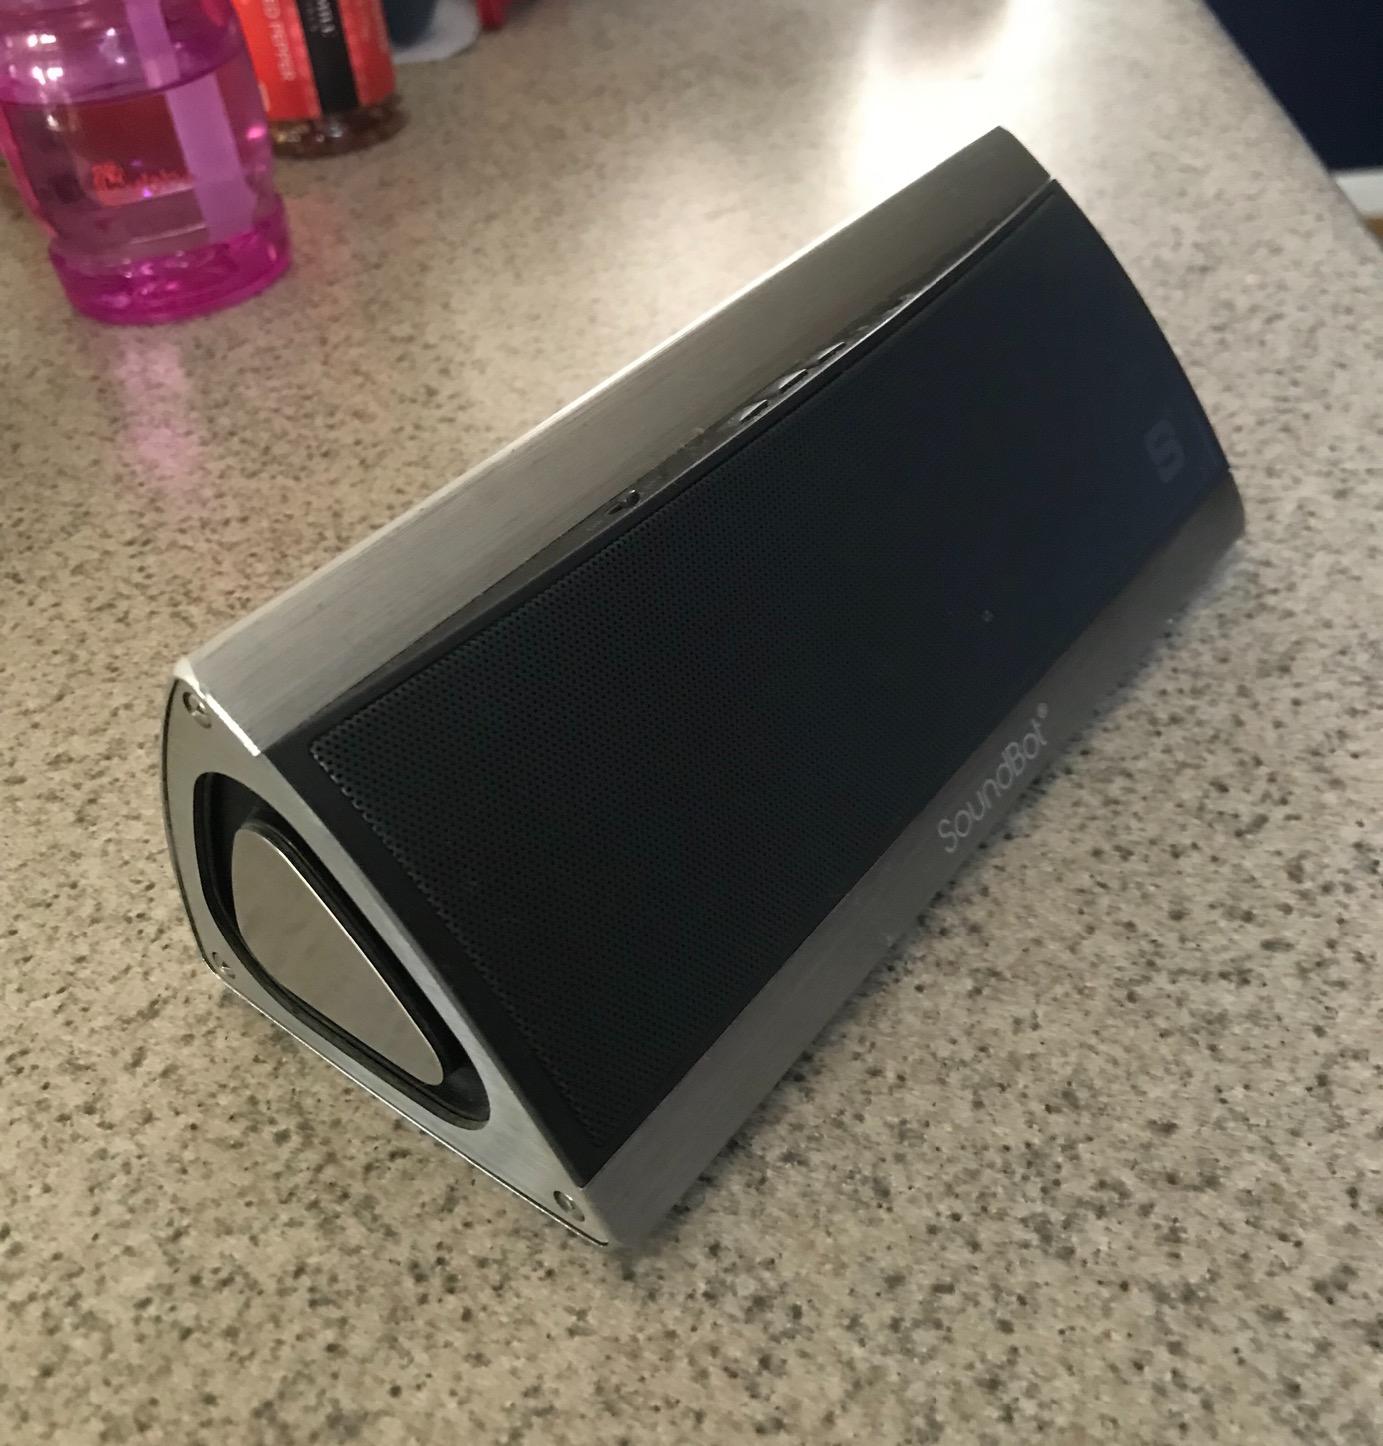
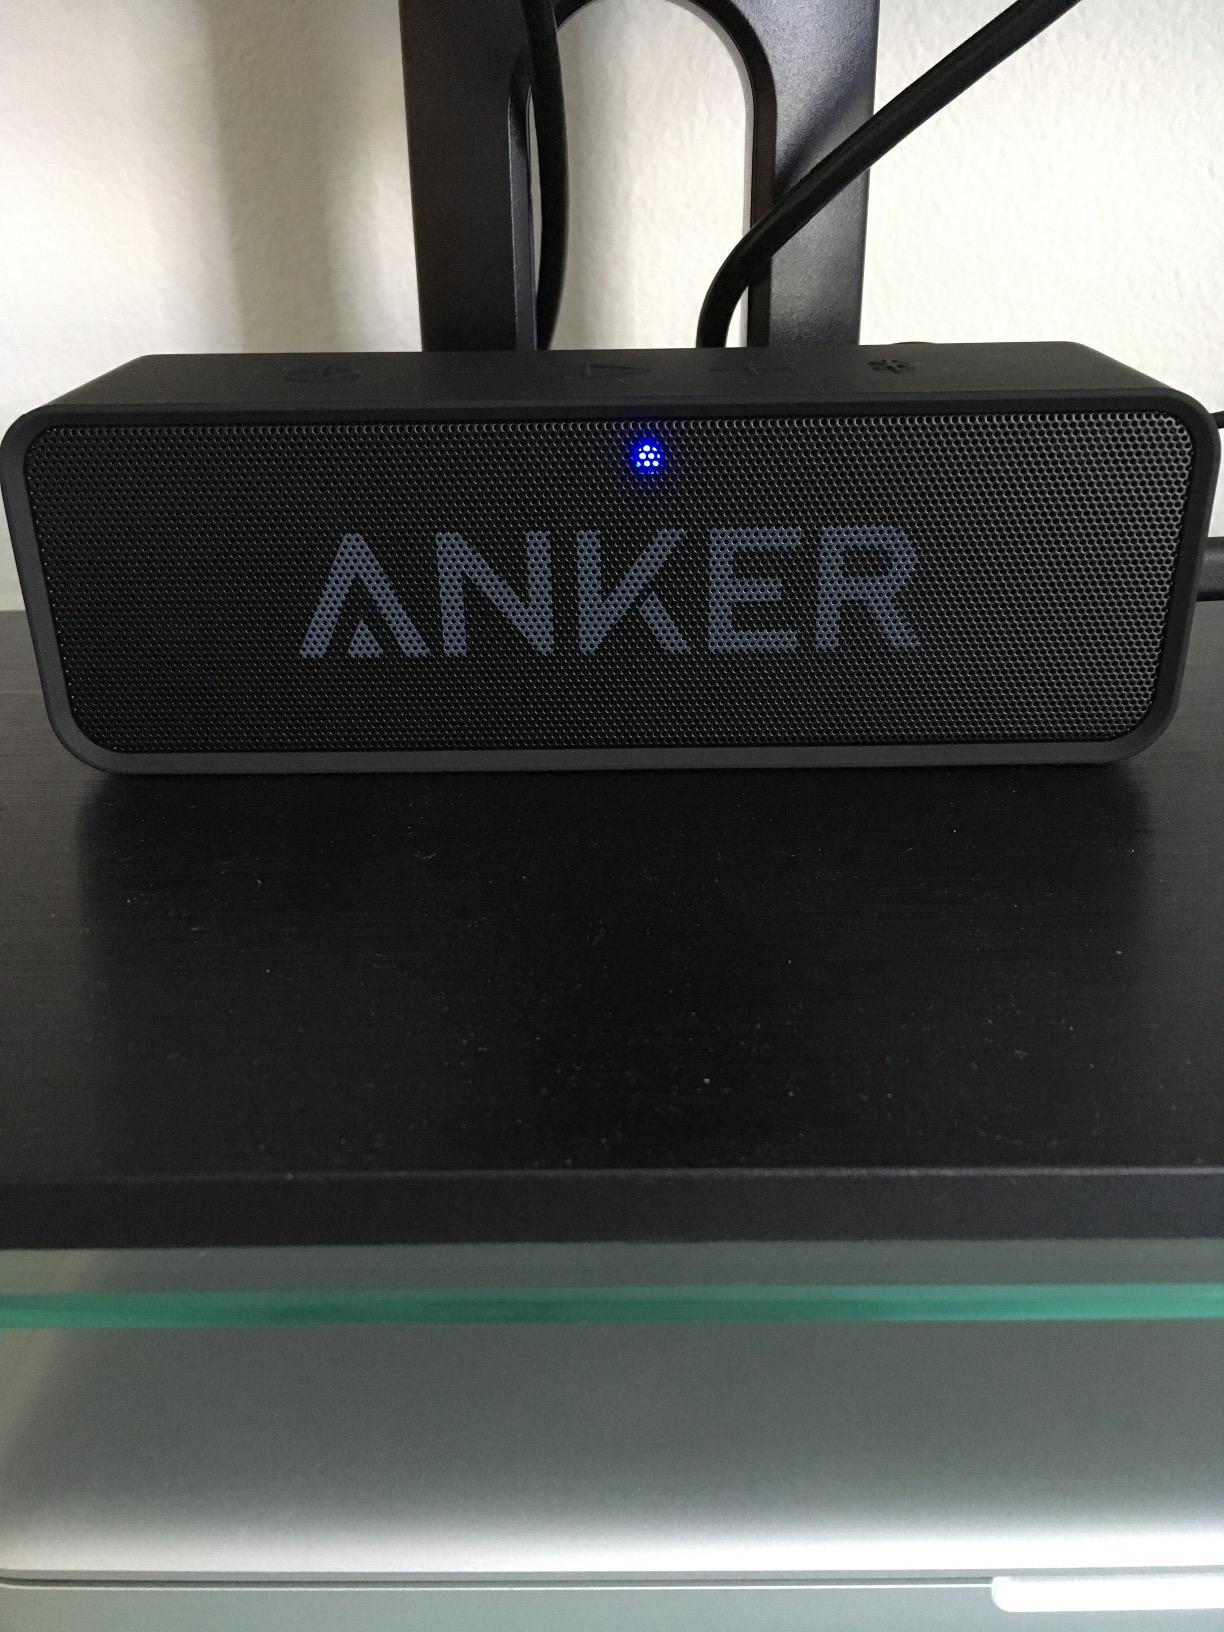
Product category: speaker
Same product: no